Aging brain

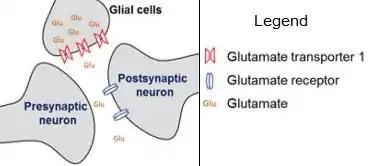
Expression of glutamate transporter 1 in glial cell facilitates reuptake of glutamate and decreases extracellular glutamate concentration

Glutamate is another neurotransmitter that tends to decrease with age. Studies have shown older subjects to have lower glutamate concentration in the motor cortex compared to younger subjects. A significant age-related decline especially in the parietal gray matter, basal ganglia, and to a lesser degree, the frontal white matter, has also been noted. Although these levels were studied in the normal human brain, the parietal and basal ganglia regions are often affected in degenerative brain diseases associated with aging and it has therefore been suggested that brain glutamate may be useful as a marker of brain diseases that are affected by aging.